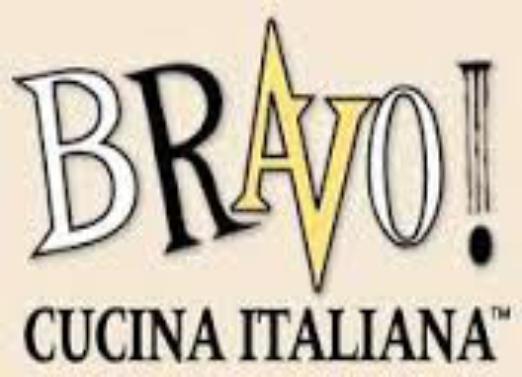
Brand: Bravo!, Cucina Italiana
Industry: Food